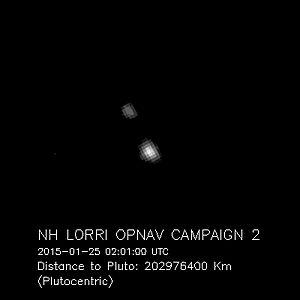
Photo de Pluton et Charon obtenue par l'instrument LORRI de la sonde New Horizons le 25 janvier 2015 à 2 h 01 UTC alors qu'elle se trouvait à 202'976'400 km de Pluton.